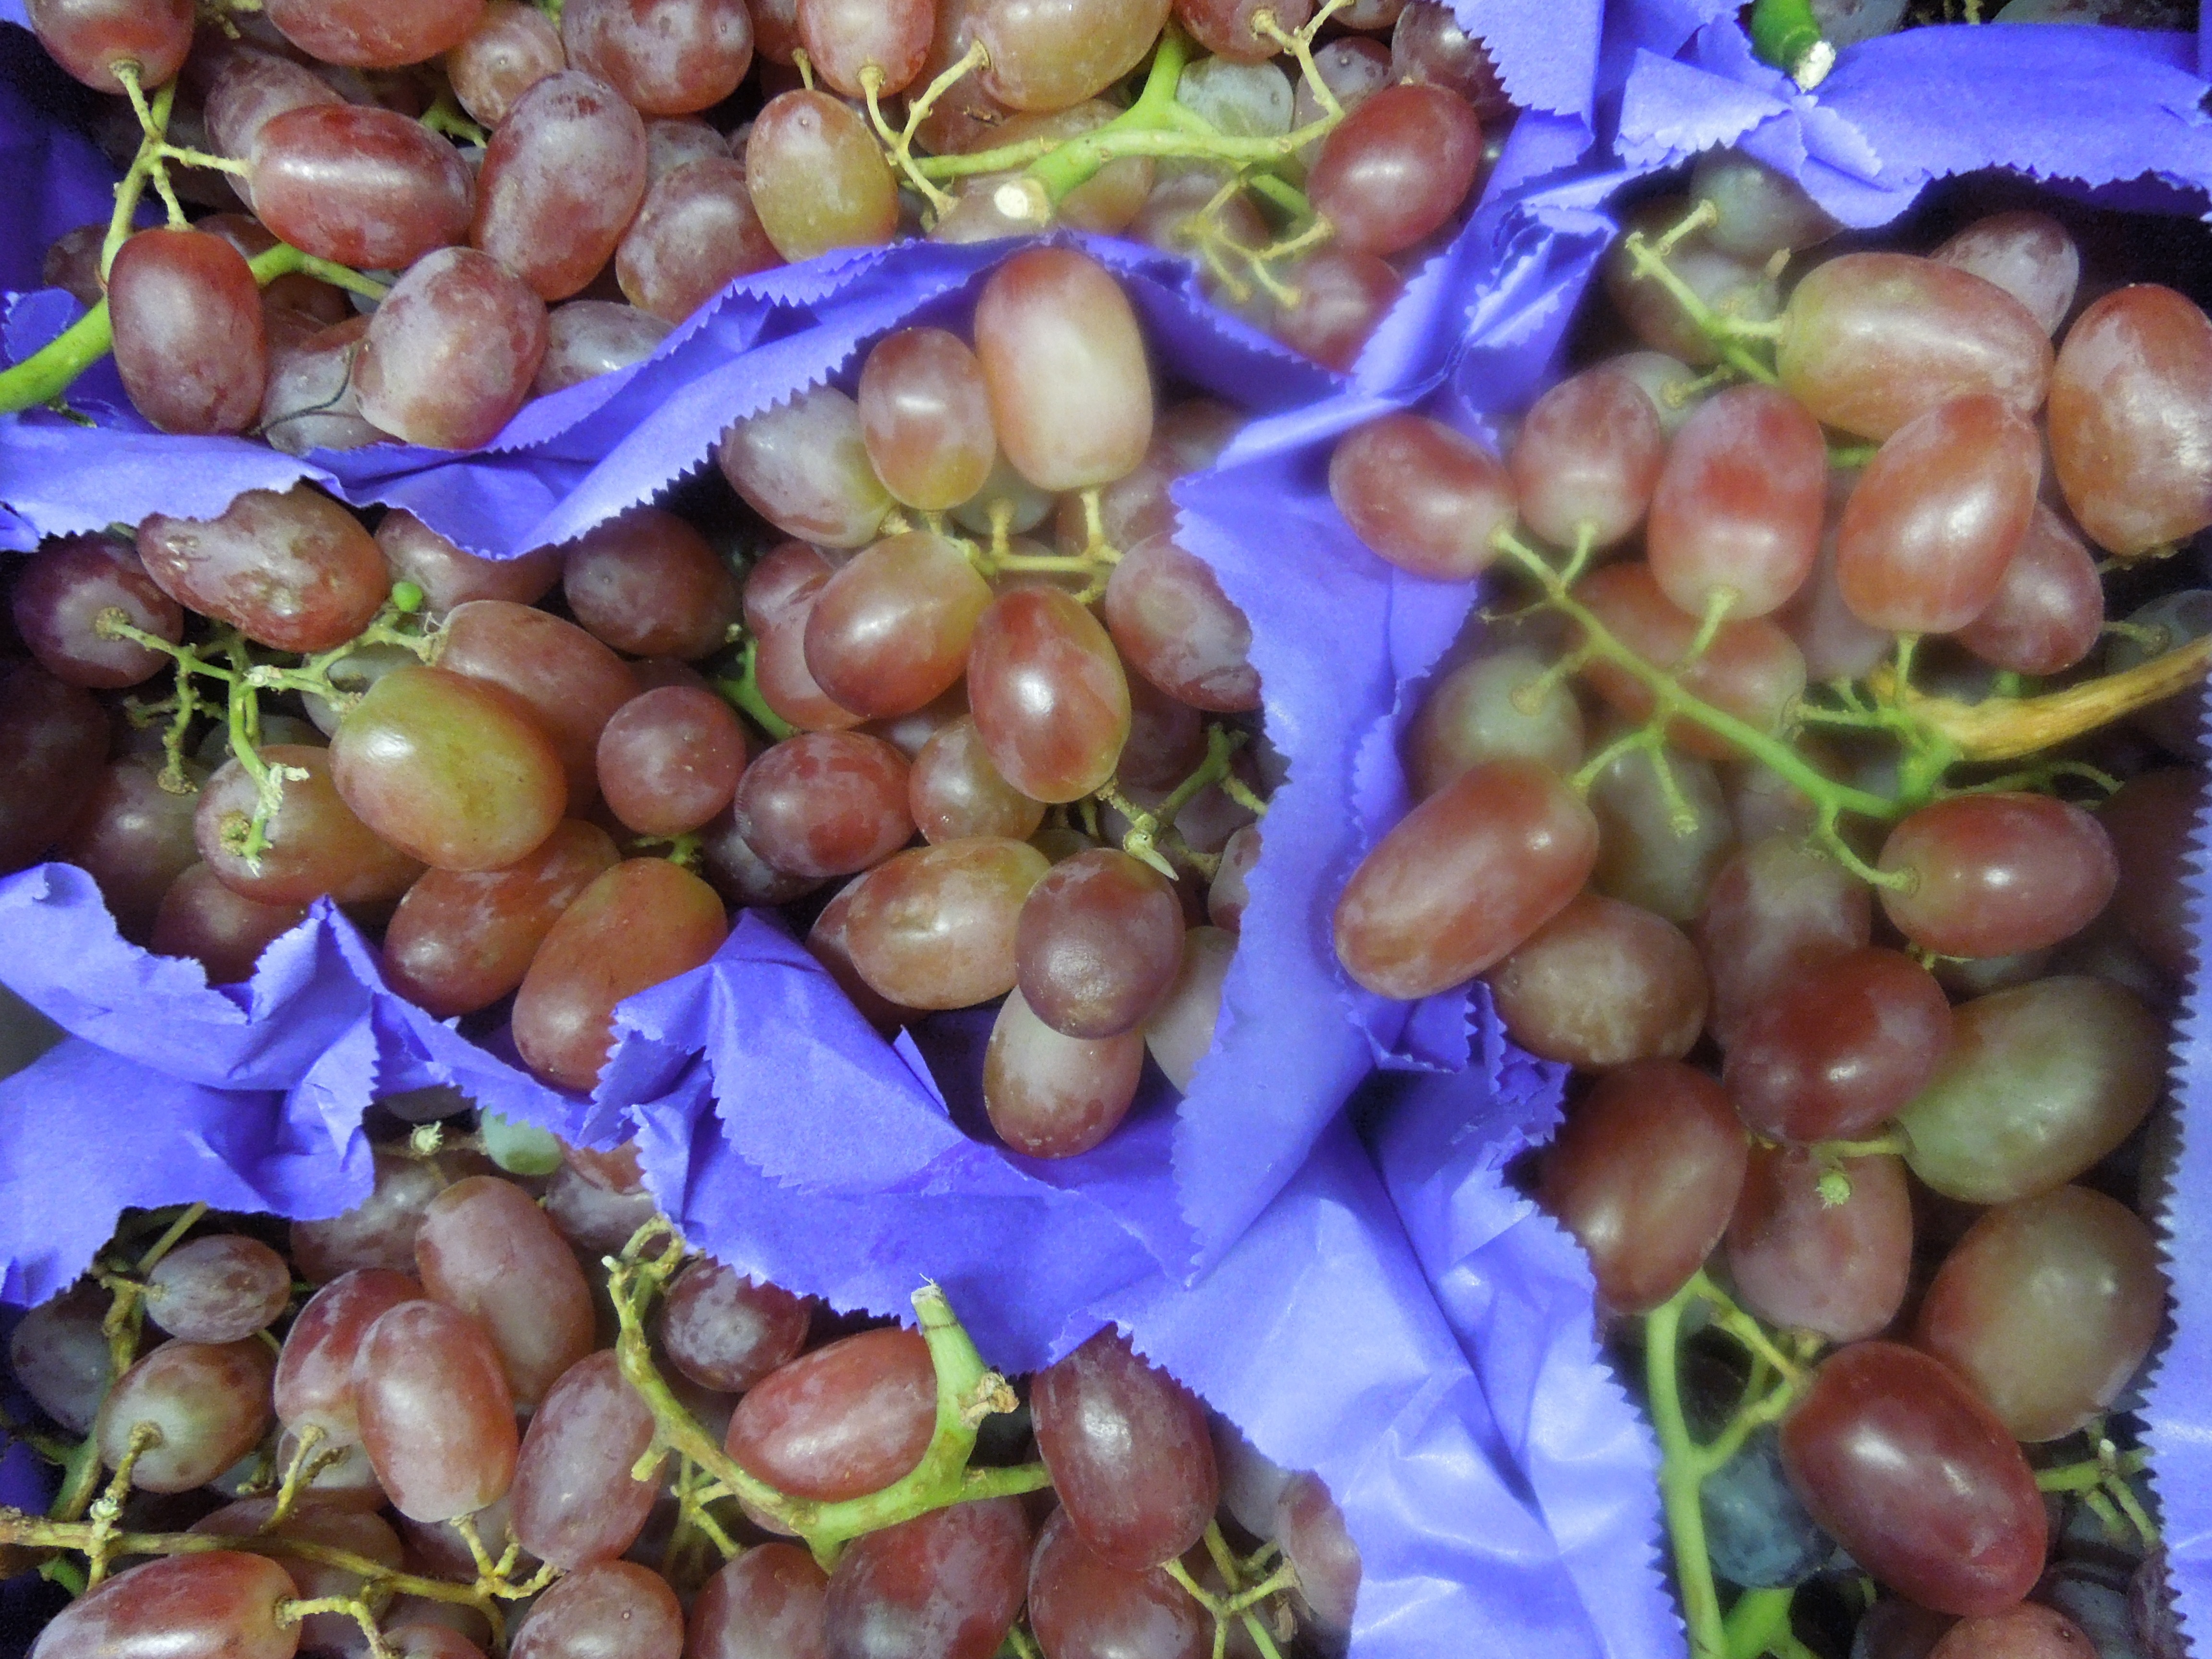
plant, grape, fruit, ripe, food, ingredient, produce, vegetable, natural, fresh, agriculture, juicy, healthy, delicious, health, nutrition, grapes, tasty, vegetarian, raw, diet, red grapes, organic, nutritious, flowering plant, vitis, land plant, grapevine family